Norbert Turini

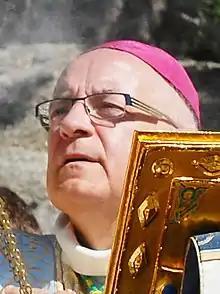
Coat of arms of Norbert Turini

Norbert José Henri Turini (born 30 August 1954) is a French prelate of the Catholic Church who was named metropolitan archbishop of Montpellier in July 2022. He was bishop of Cahors from 2004 to 2014 and bishop of Perpignan-Elne from 2015 to 2022.